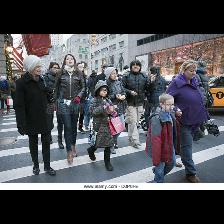
Label: Human